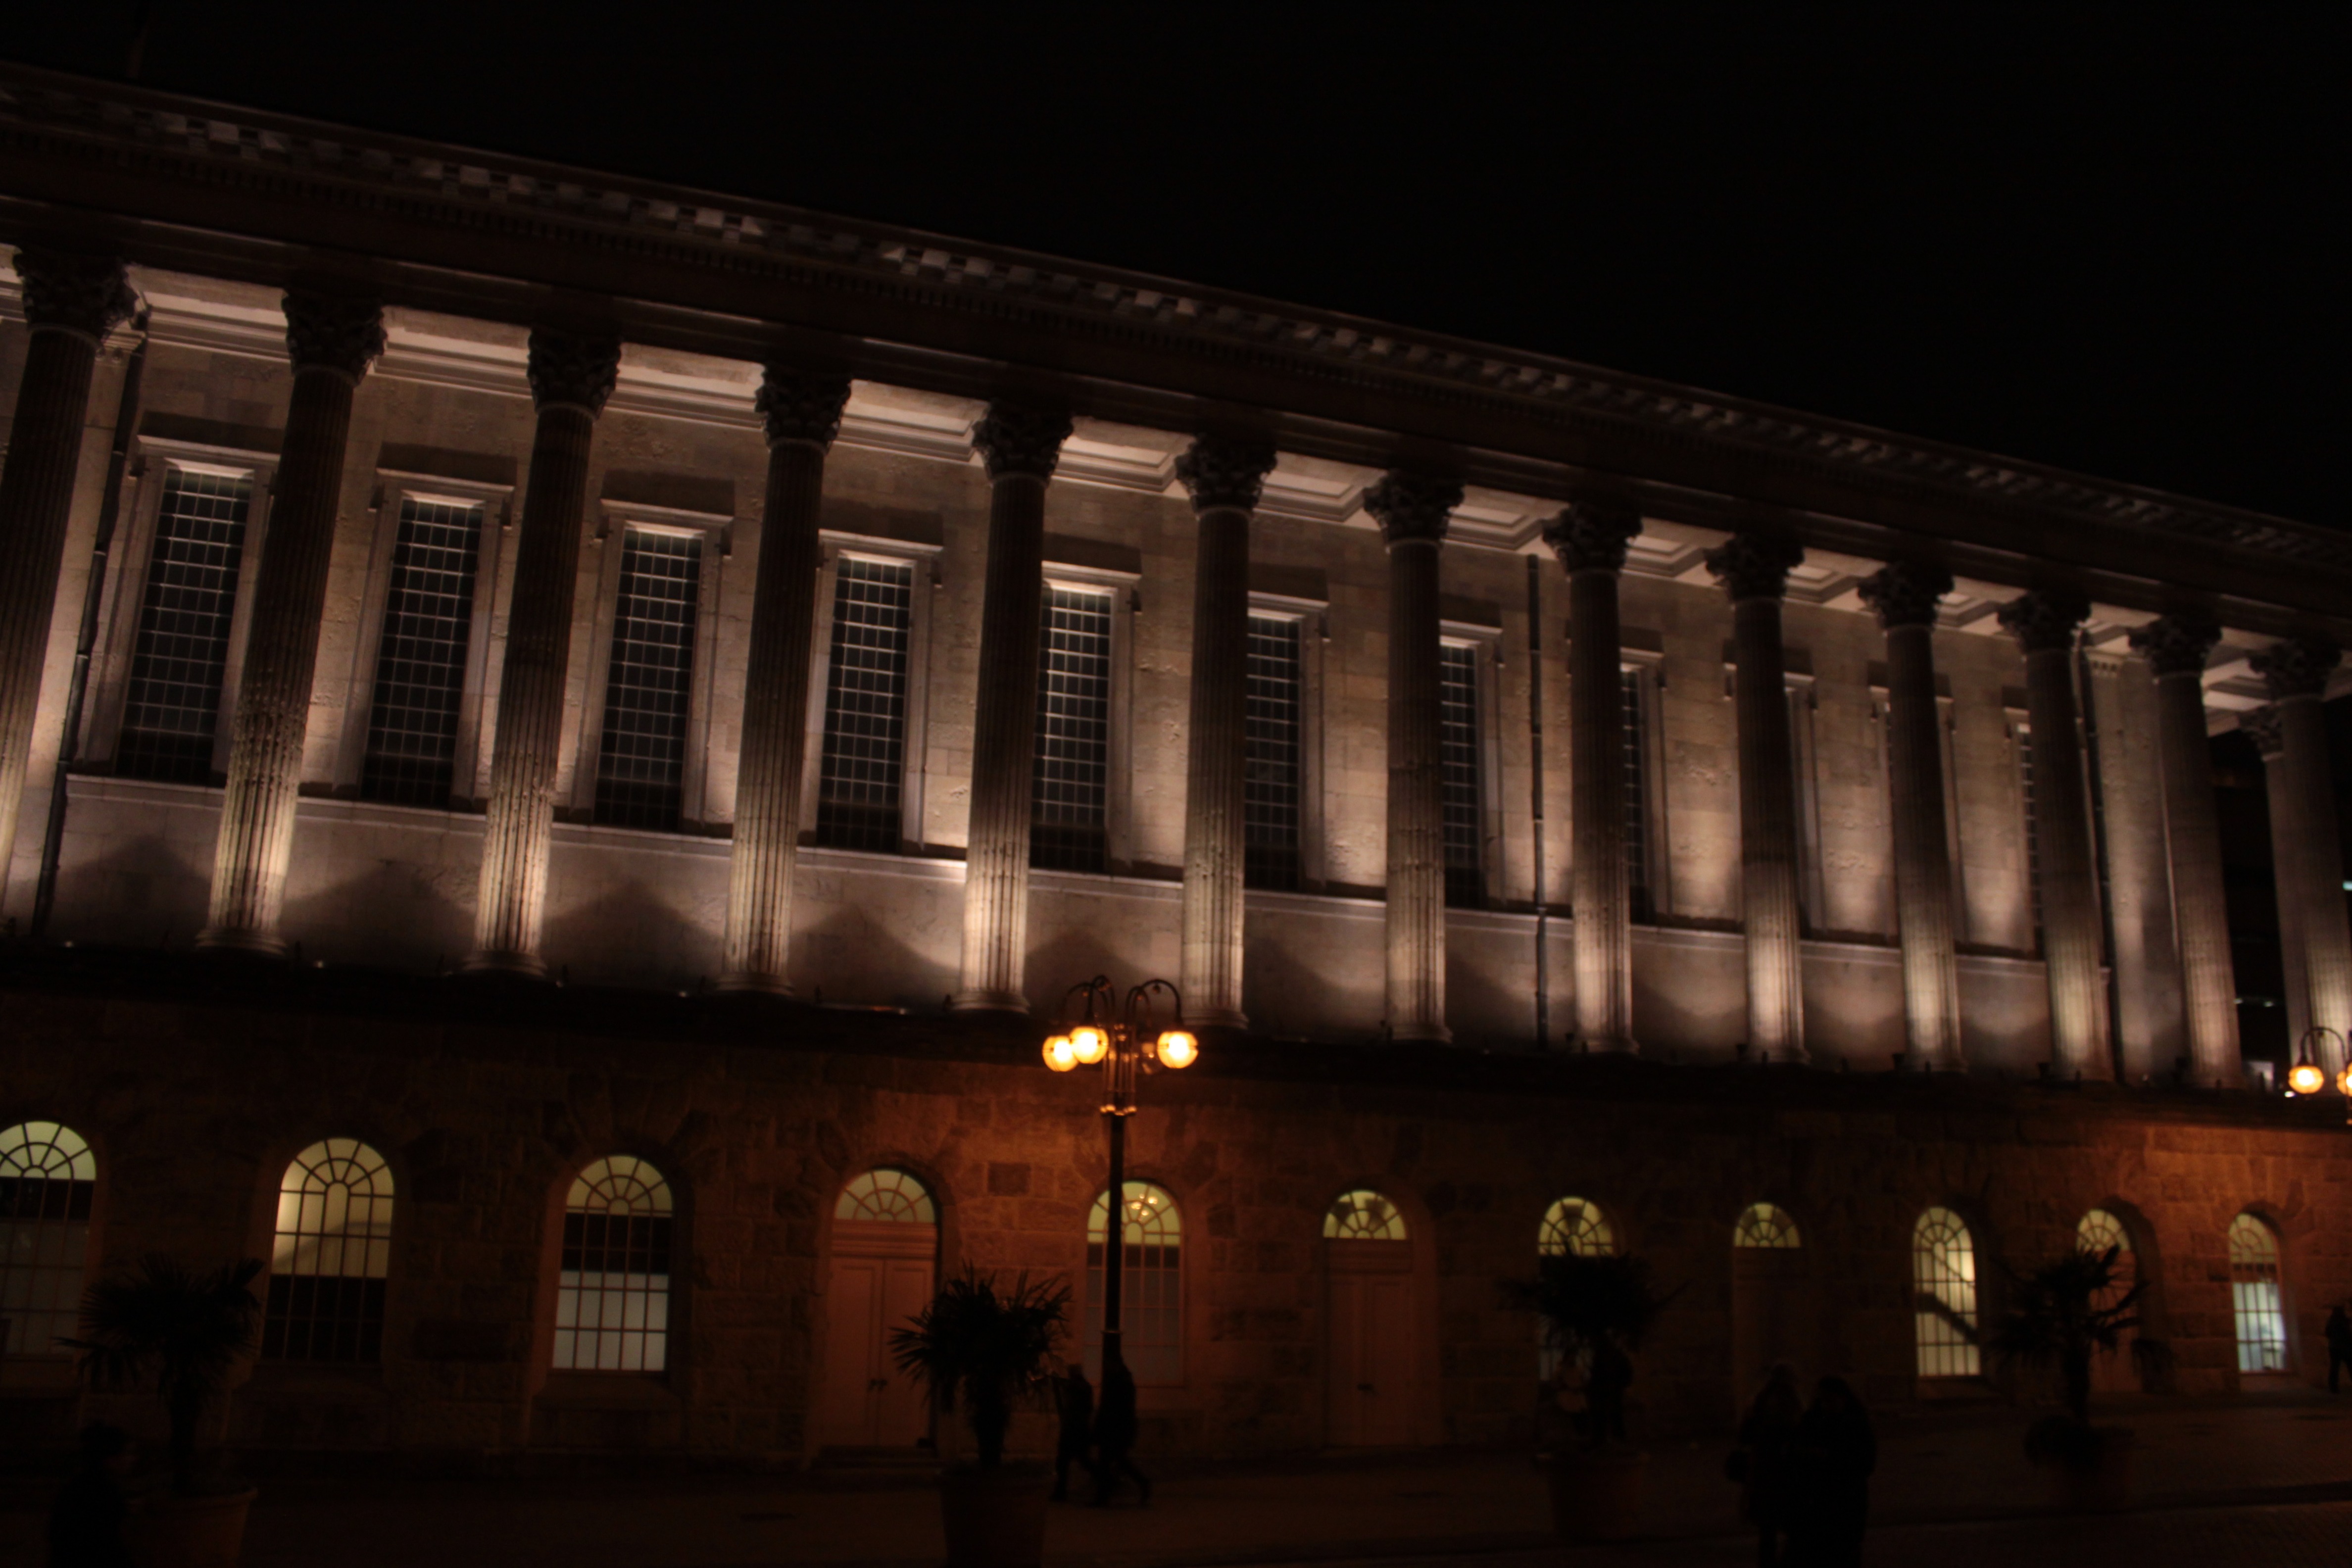
light, architecture, night, building, city, urban, evening, landmark, darkness, lighting, birmingham, town hall